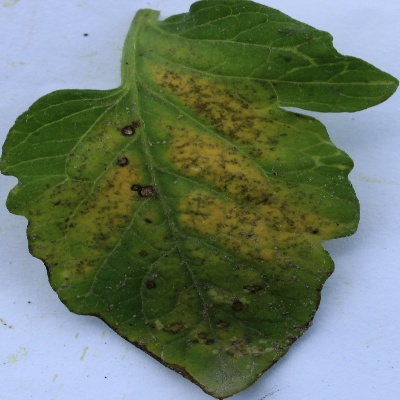
Crop: Tomato
Condition: septoria leaf spot